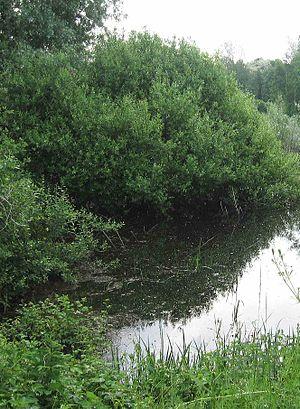
L'amphithéâtre morainique d’Ivrée est un relief de moraine d’origine glaciaire situé dans le Canavais, intéressant administrativement la province de Turin et plus marginalement, celles de Biella et de Verceil, région du Piémont en Italie.